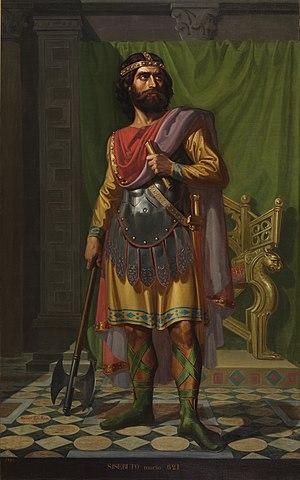
Sisebut est roi wisigoth d'Hispanie et de Septimanie de 612 à 621.